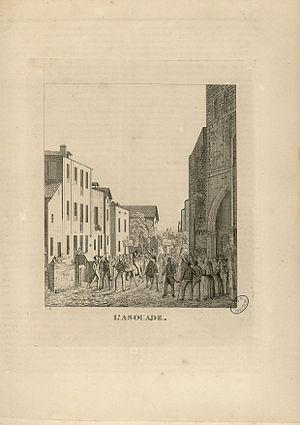
Fait partie d'un recueil des 36 premiers numéros du Pélerin, chaque numéro étant accompagné d'une gravure Ancely, René (1876 - 1966). Possesseur